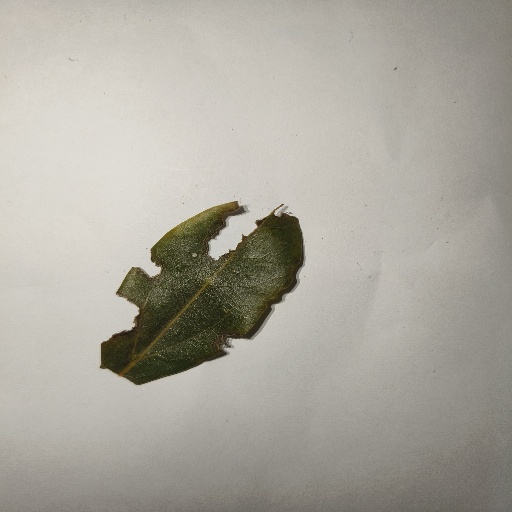
Species: Camphor
Leaf condition: Shot Hole